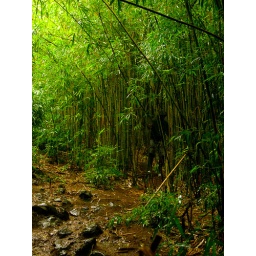
Frolab in Maui -bamboo forest + gum trees (34 of 47)